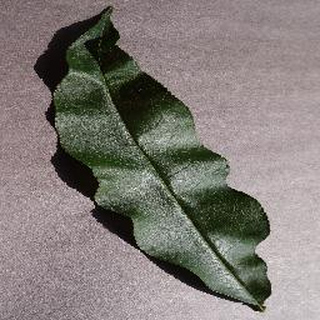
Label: healthy_peach